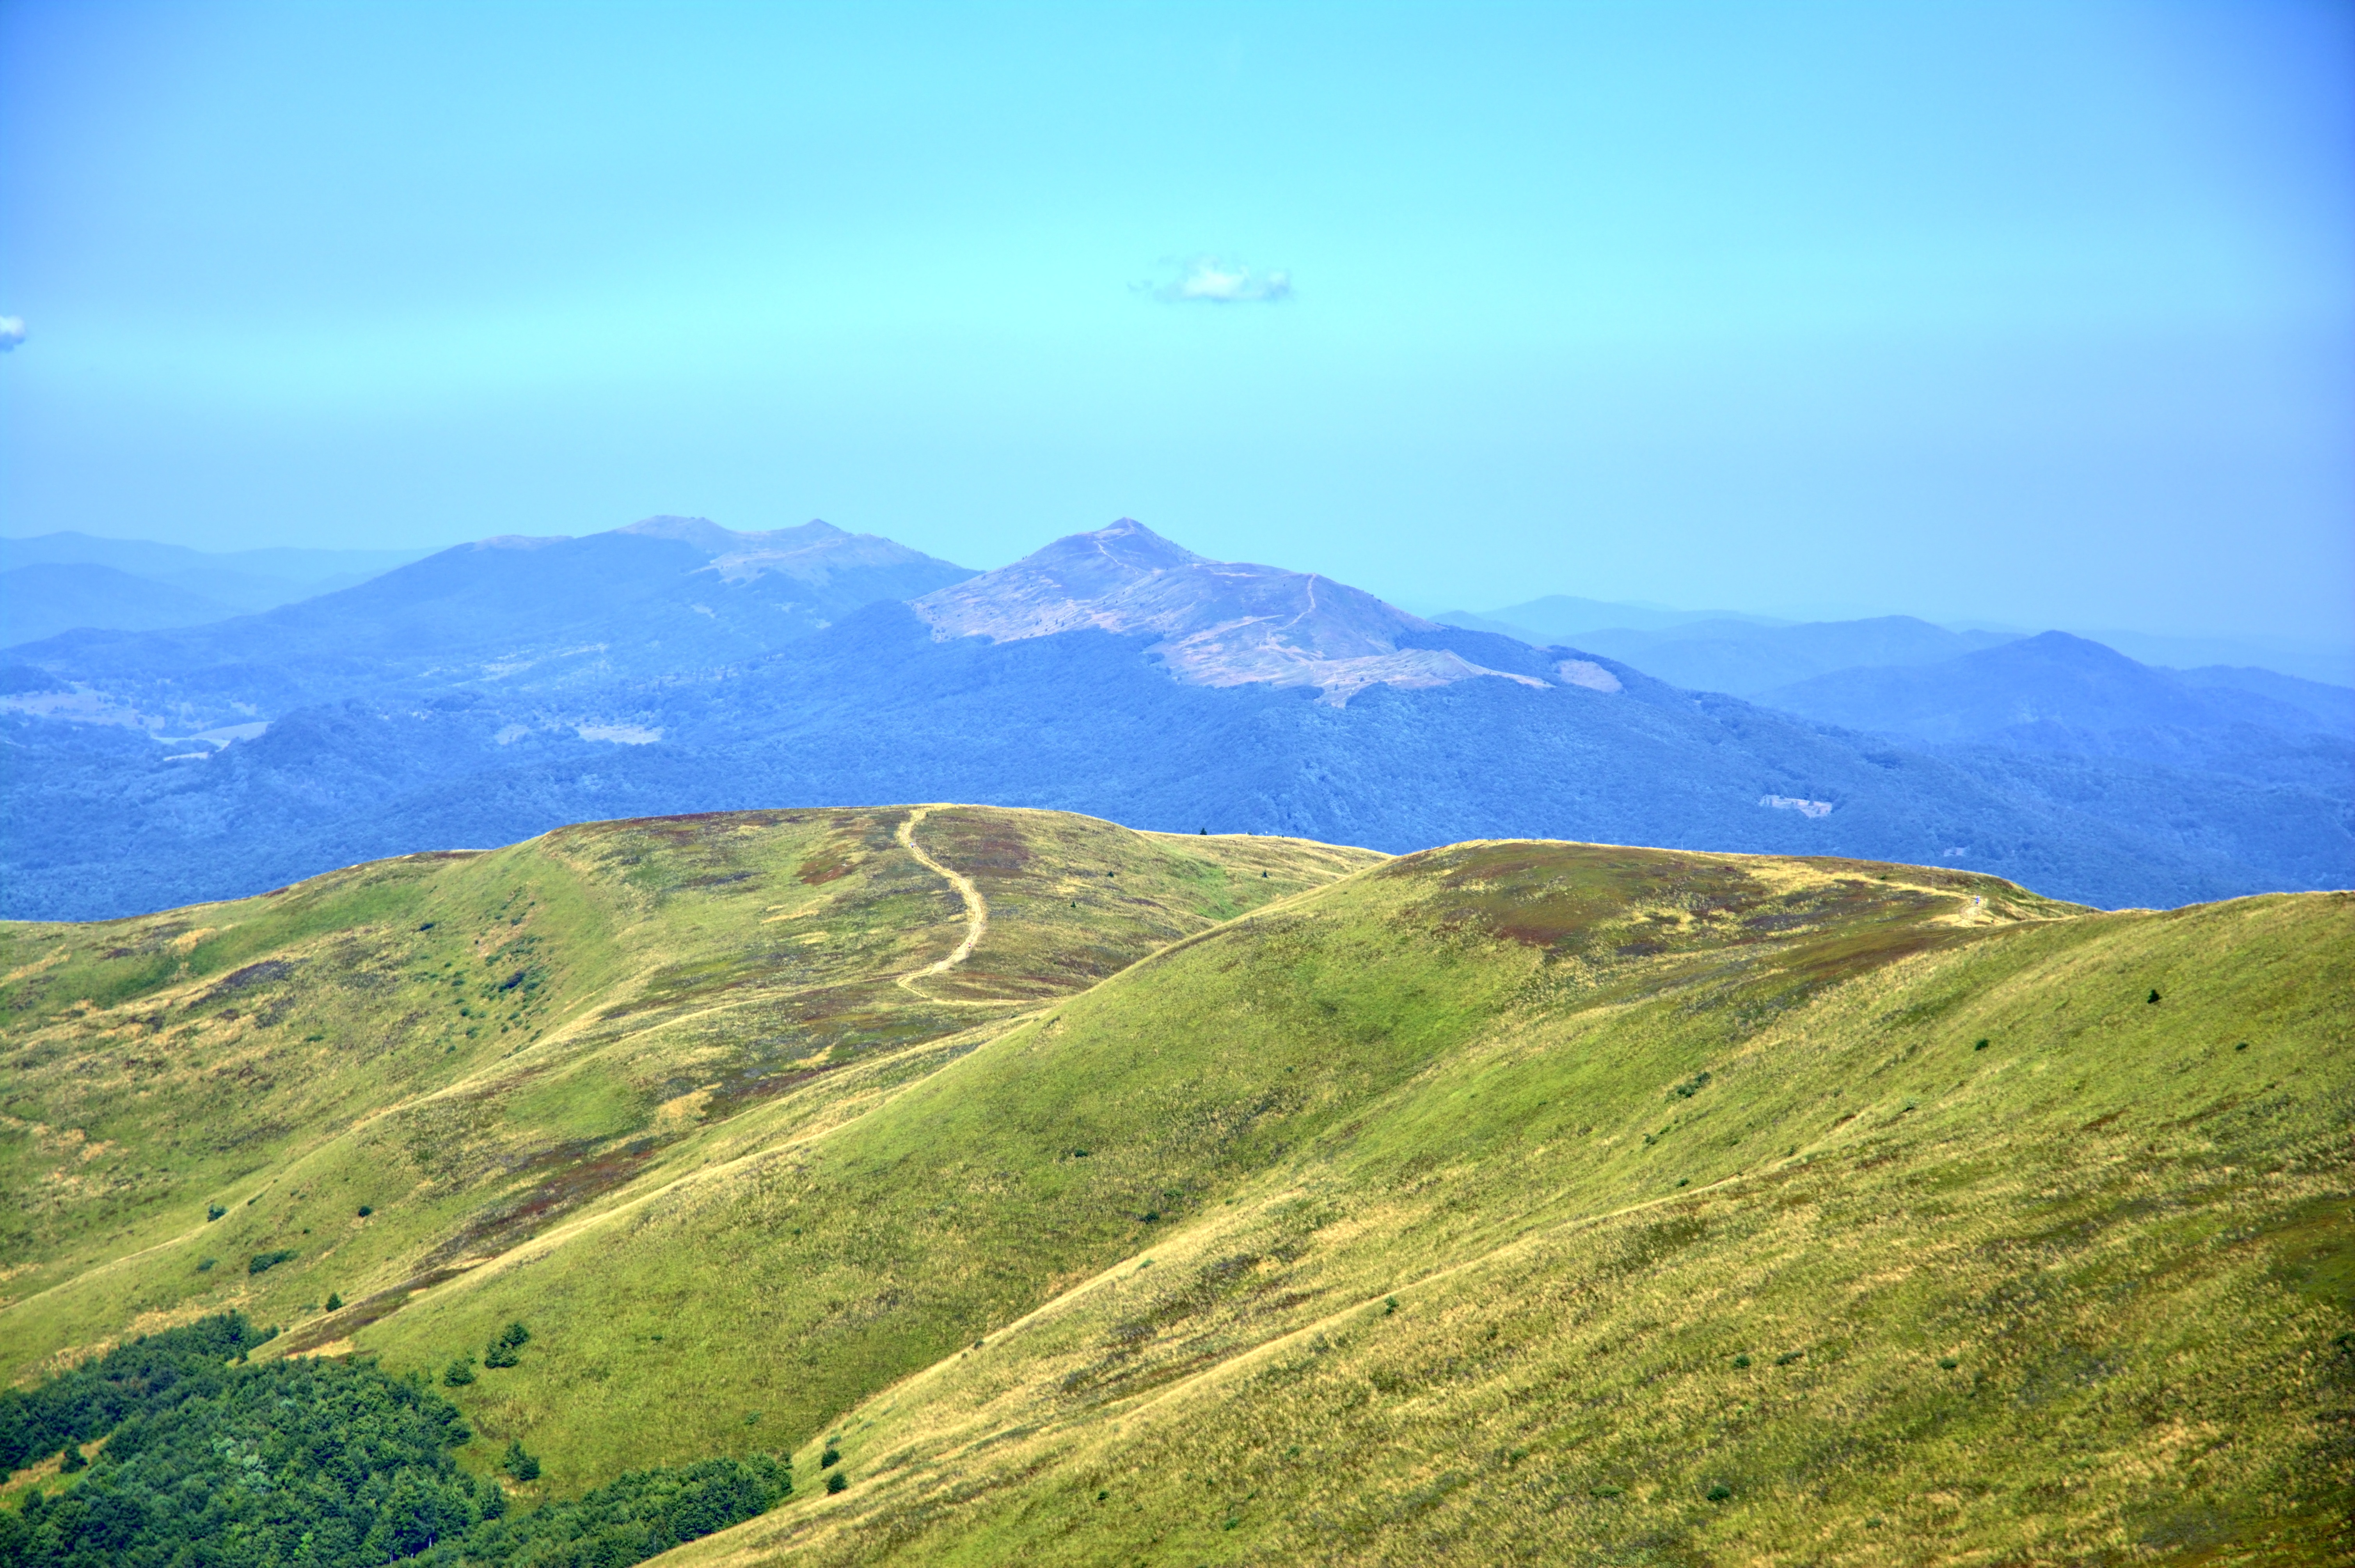
landscape, nature, grass, mountain, sky, trail, meadow, hill, view, mountain range, panorama, travel, green, holiday, blue, tourism, highland, ridge, summit, blue sky, top view, sunny, colors, holidays, mountains, alps, grassland, poland, plateau, fell, loch, time of year, tops, the silence, peace of mind, landform, bieszczady, mountain pass, the horizon, beech berdo, tarnica, geographical feature, mountainous landforms